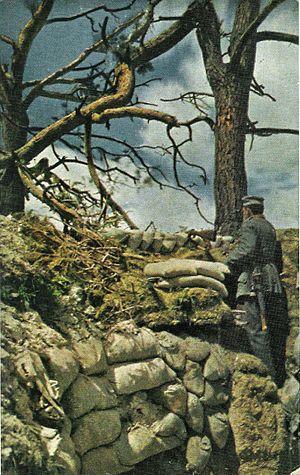
Poste d'observation 1915 carte postale . Autochrome de Hans Hildenbrand.